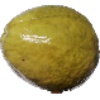
Label: Guava 1